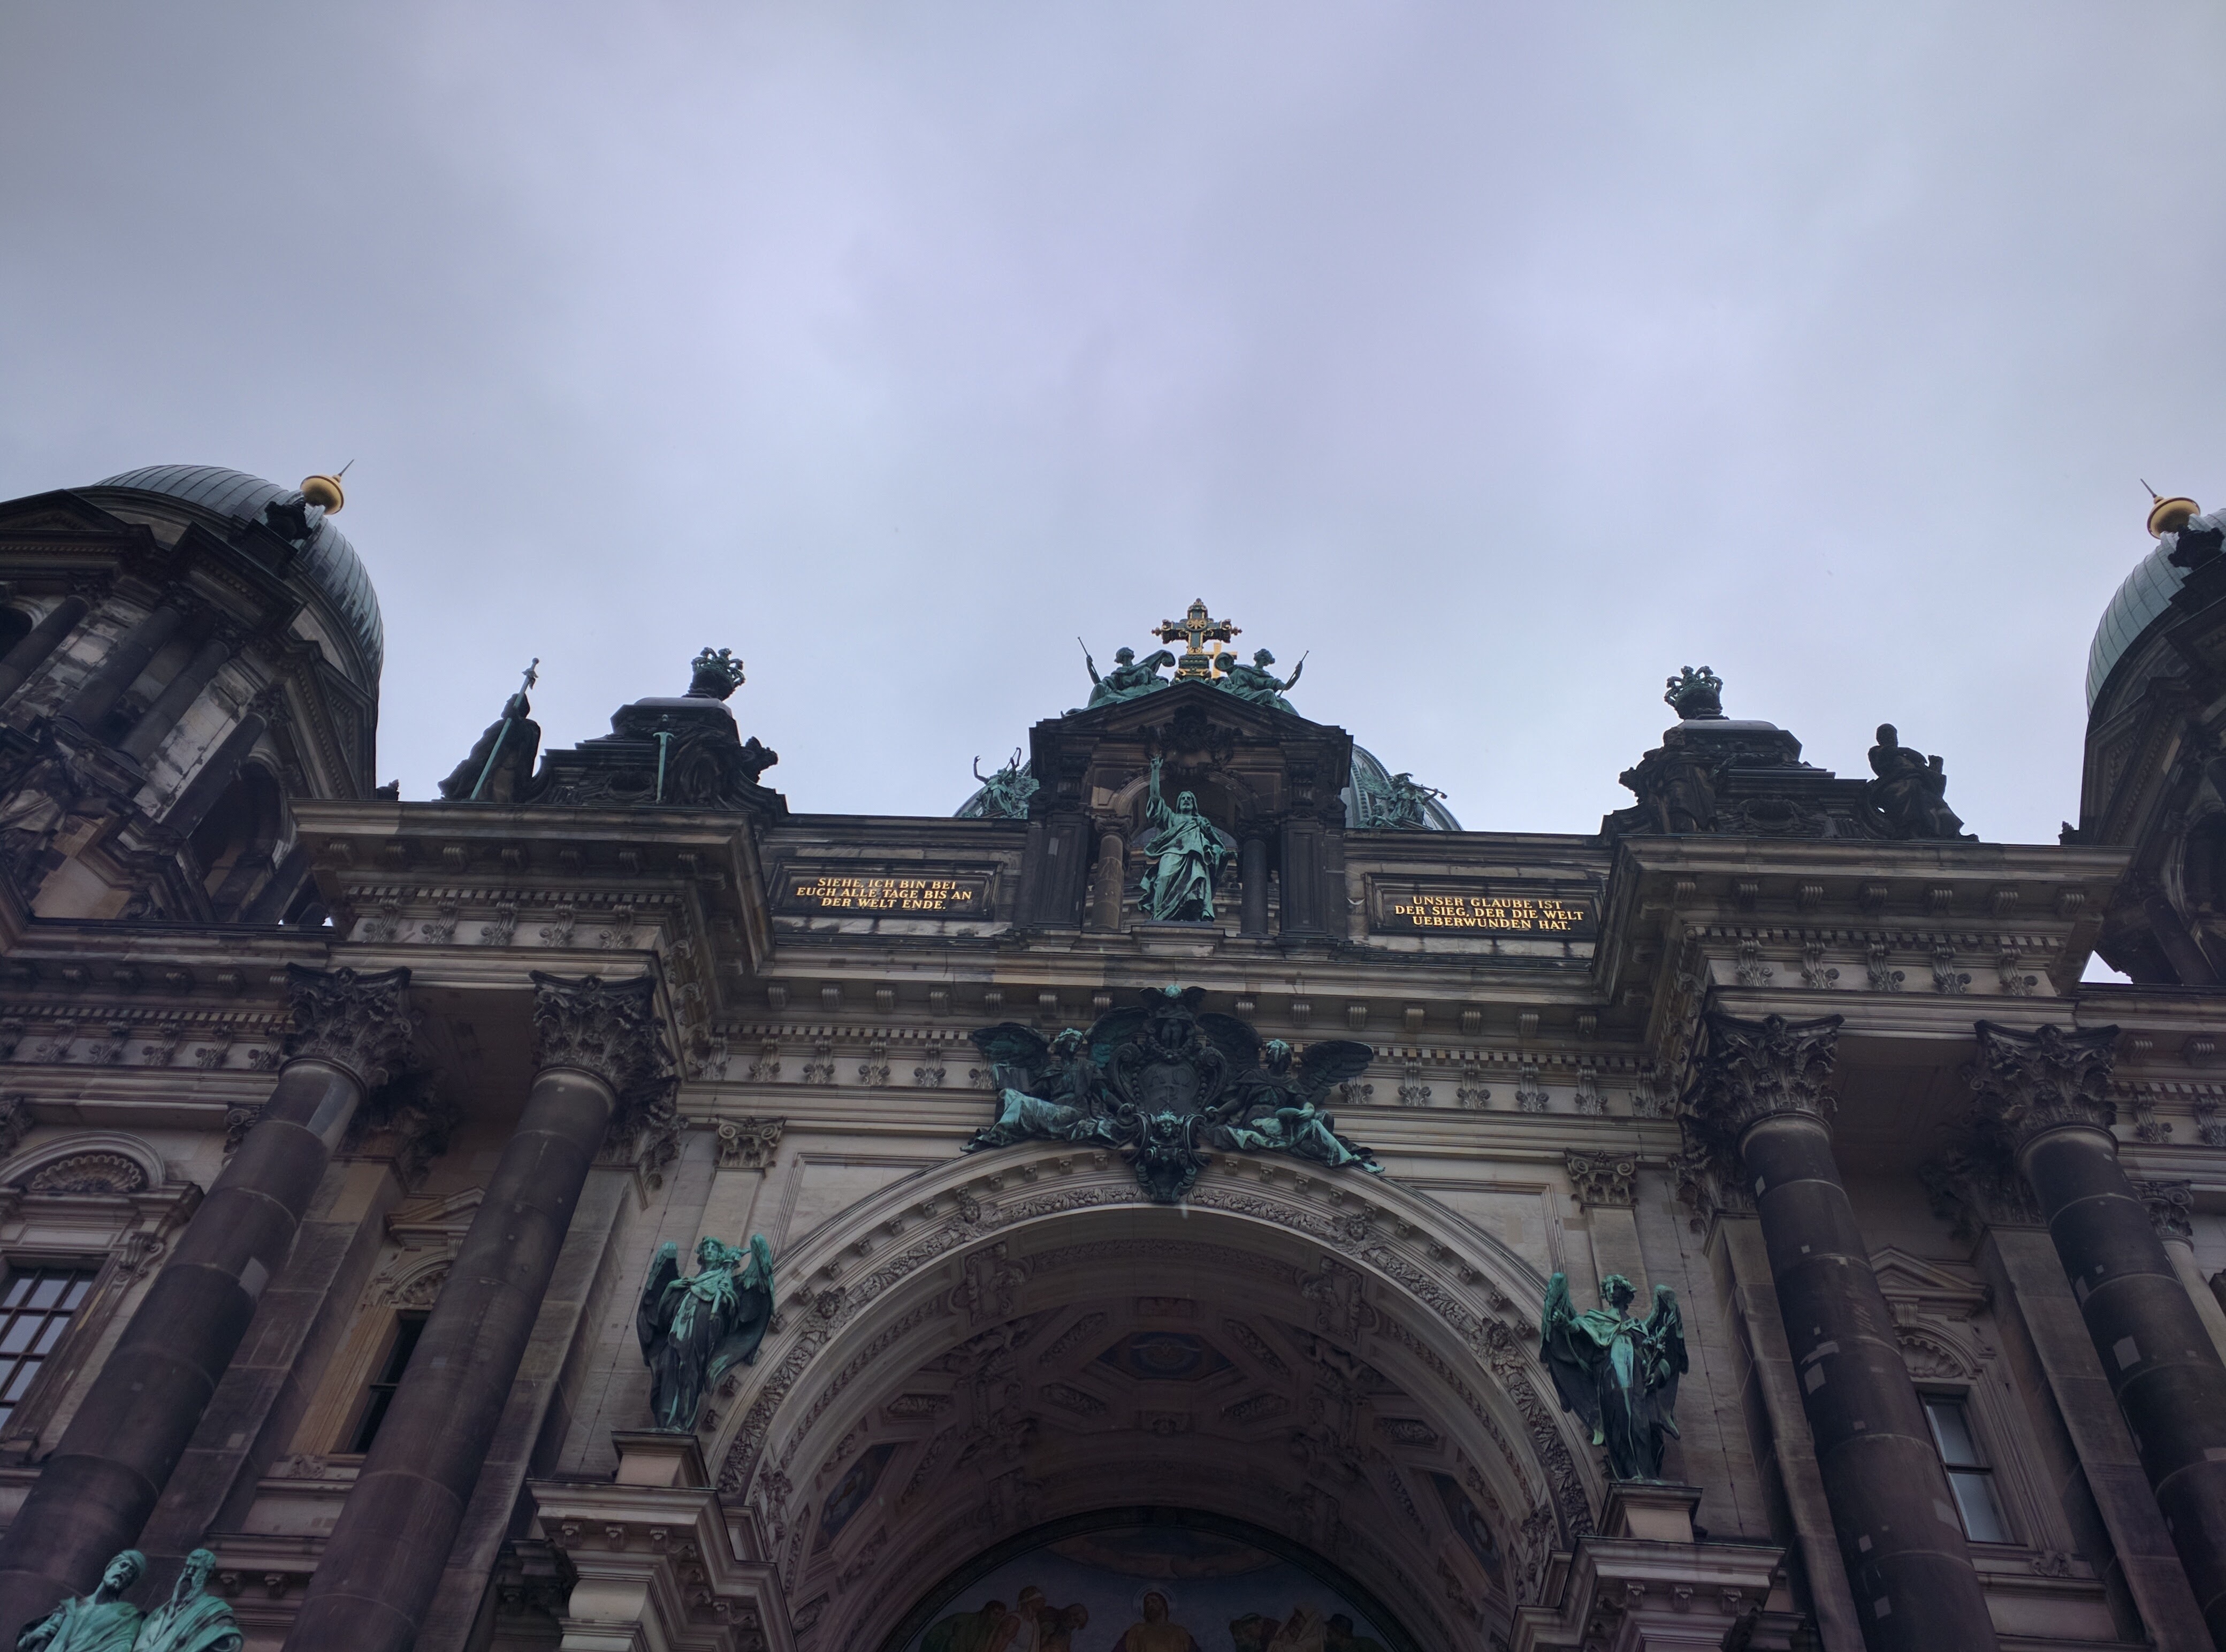
architecture, monument, cityscape, statue, arch, landmark, church, cathedral, place of worship, basilica, metropolis, ancient rome, urban area, human settlement